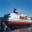
Label: ship